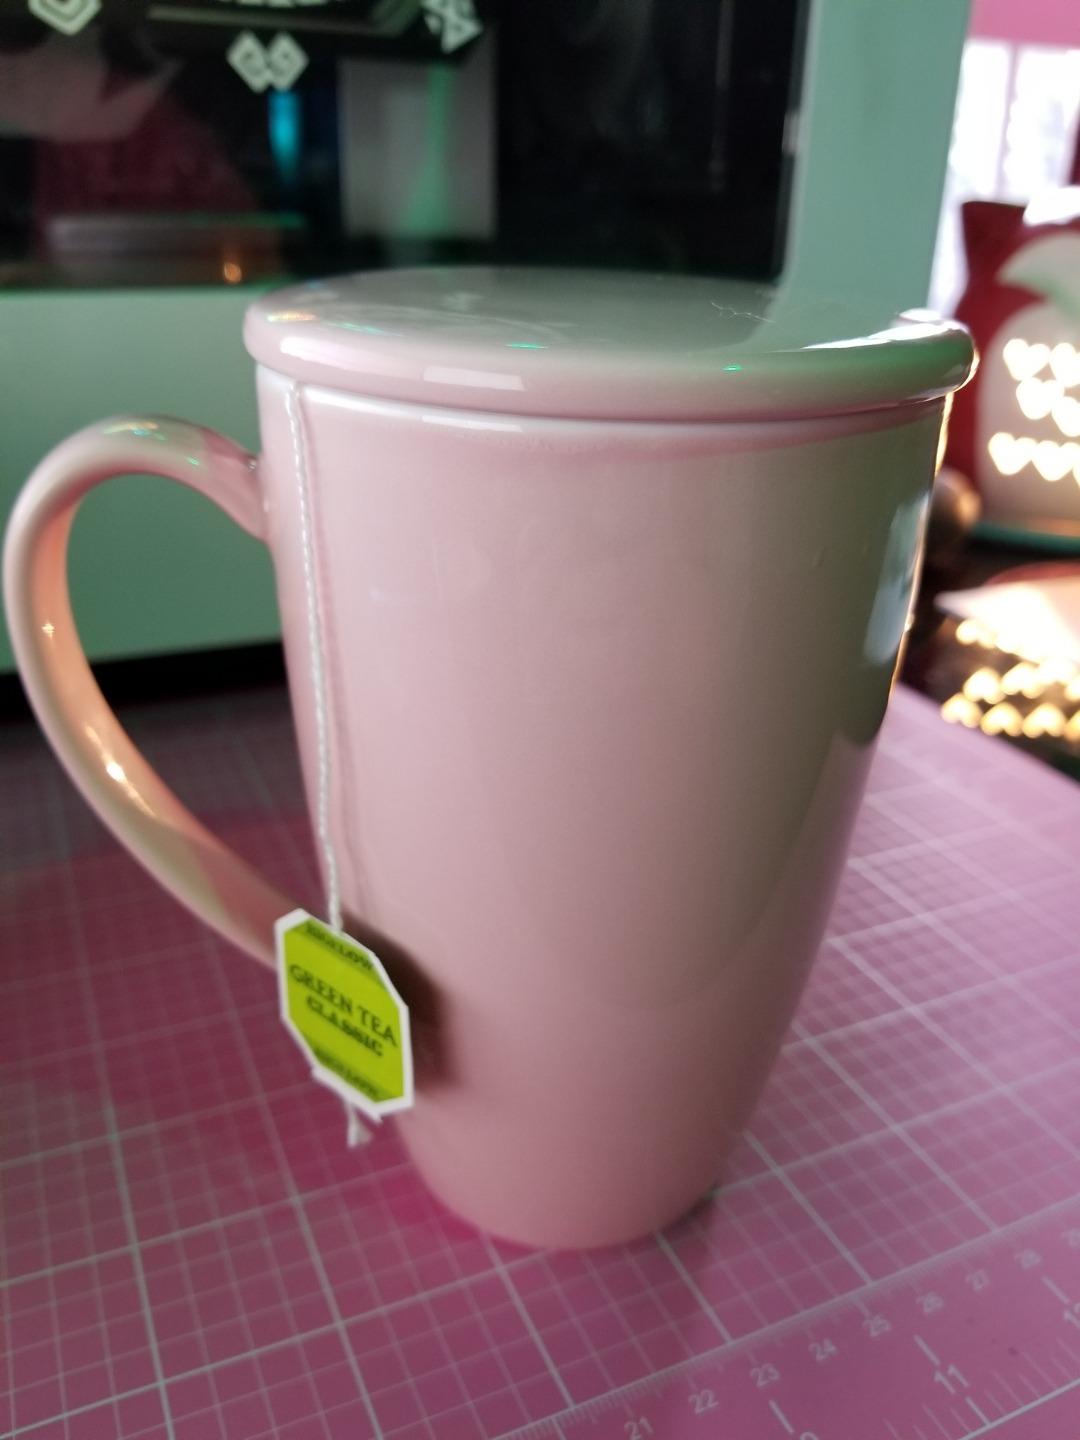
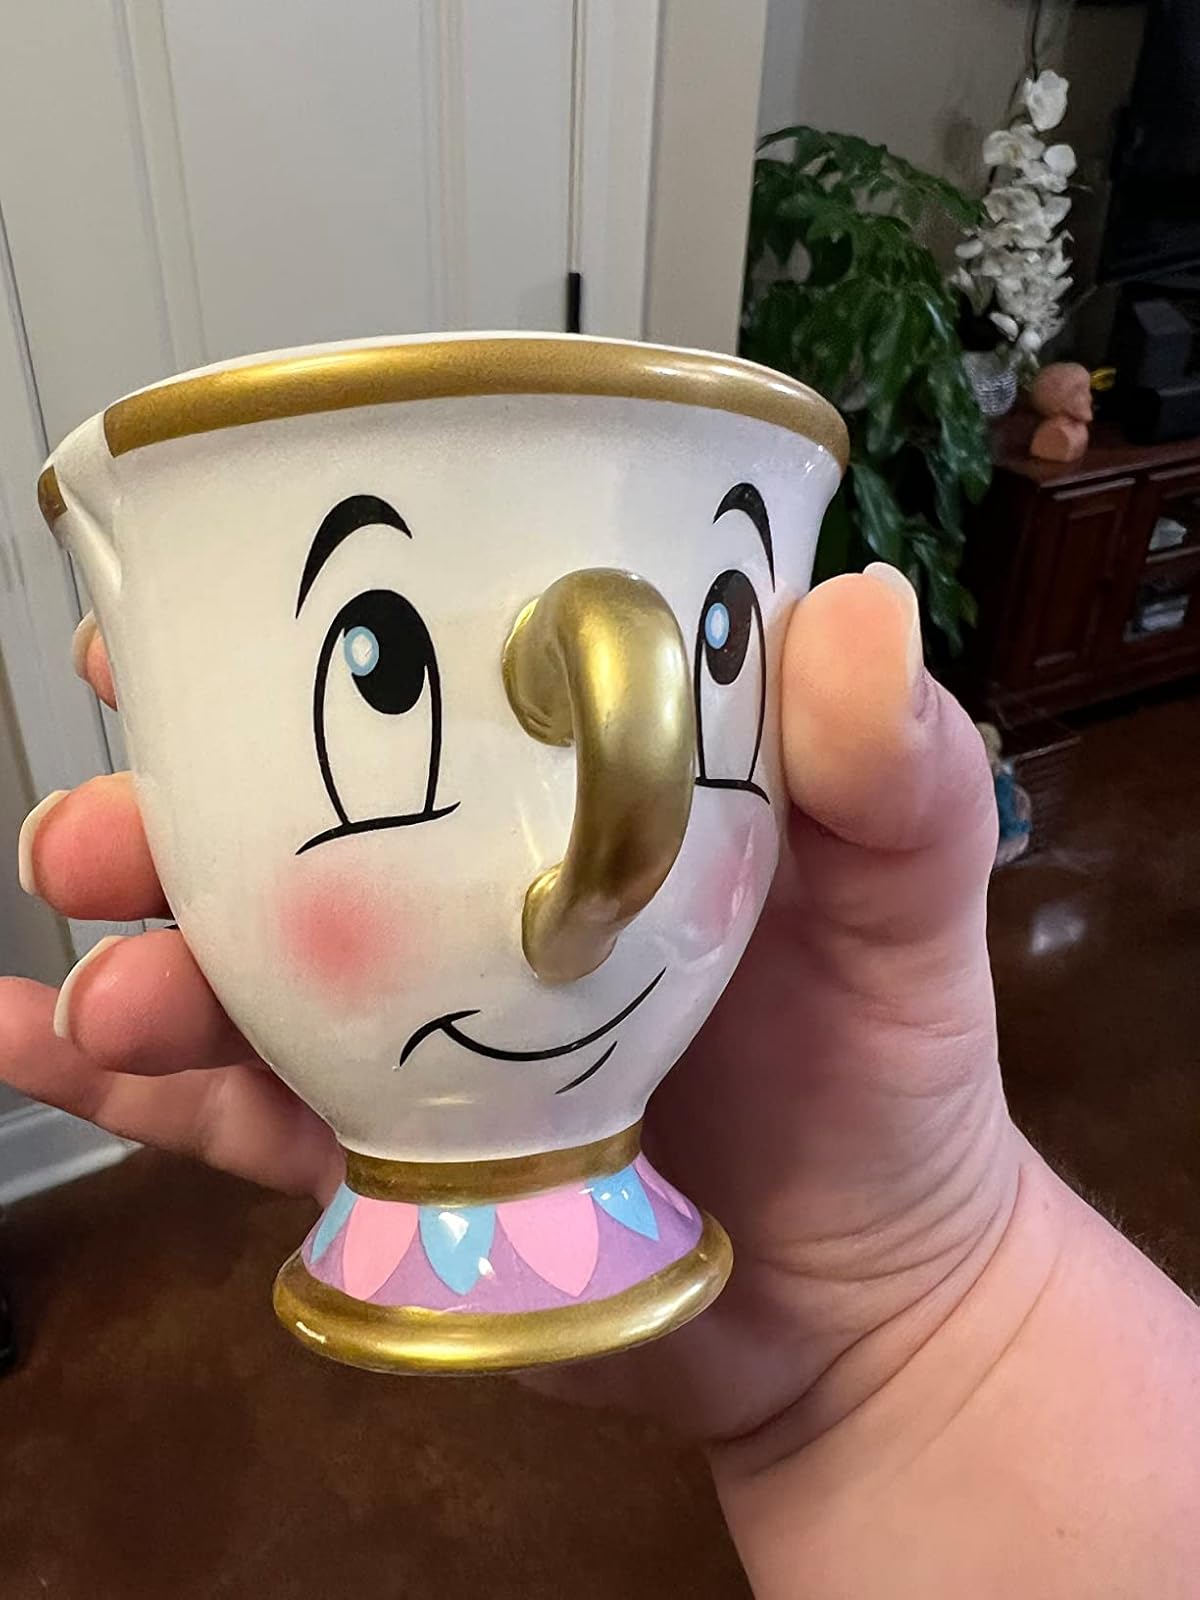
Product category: items_mug
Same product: no